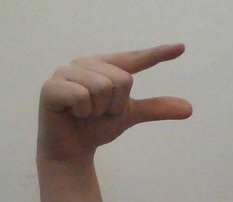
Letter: dal